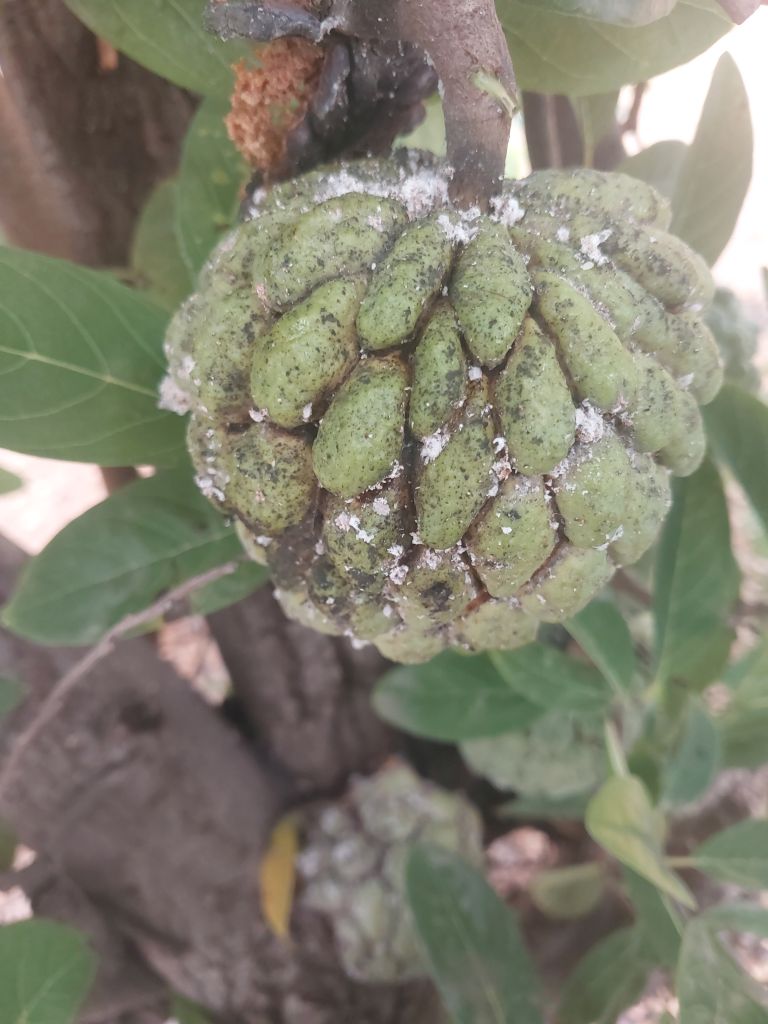
Disease label: Leaf spot on fruit